Order of Saint John (chartered 1888) in the United States

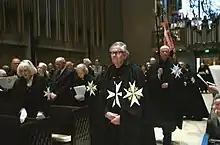
Former Lord Prior of the Most Venerable Order of the Hospital of Saint John of Jerusalem Anthony Mellows frequently attended the Priory in the USA's annual investiture service. He is shown here at the service in October 2015 in Dallas, Texas.

In addition to working with the Saint John Eye Hospital Group and the St. John Volunteer Corps, the Priory in the United States of America is involved in other cooperative work with other establishments of the Order of St. John and other organizations. As one of 11 international Priories of the Order of St John, the Priory in the United States has twice been the host of the annual Grand Council meeting of the International Order of St John. It also has supported various appeals from the international office in London. These have included the Grand Prior's appeal for the Priory of South Africa for its home-based care training programs, St. John programs in Sri Lanka and Canada, and renovation projects for the Order's Priory Church crypt and museum in Clerkenwell, London. On a personal level, members of the Priory in the United States respond to the disasters such as tsunamis in Asia, Hurricane Katrina in the United States, and a cholera epidemic in Zimbabwe by providing medical equipment, supplies and financial support to relief efforts.